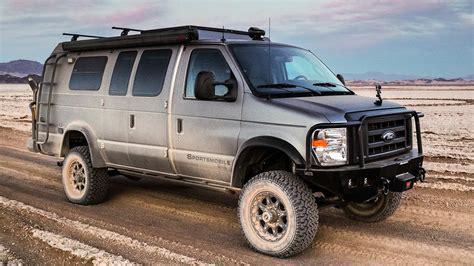
Brand: Vans
Model: Sport